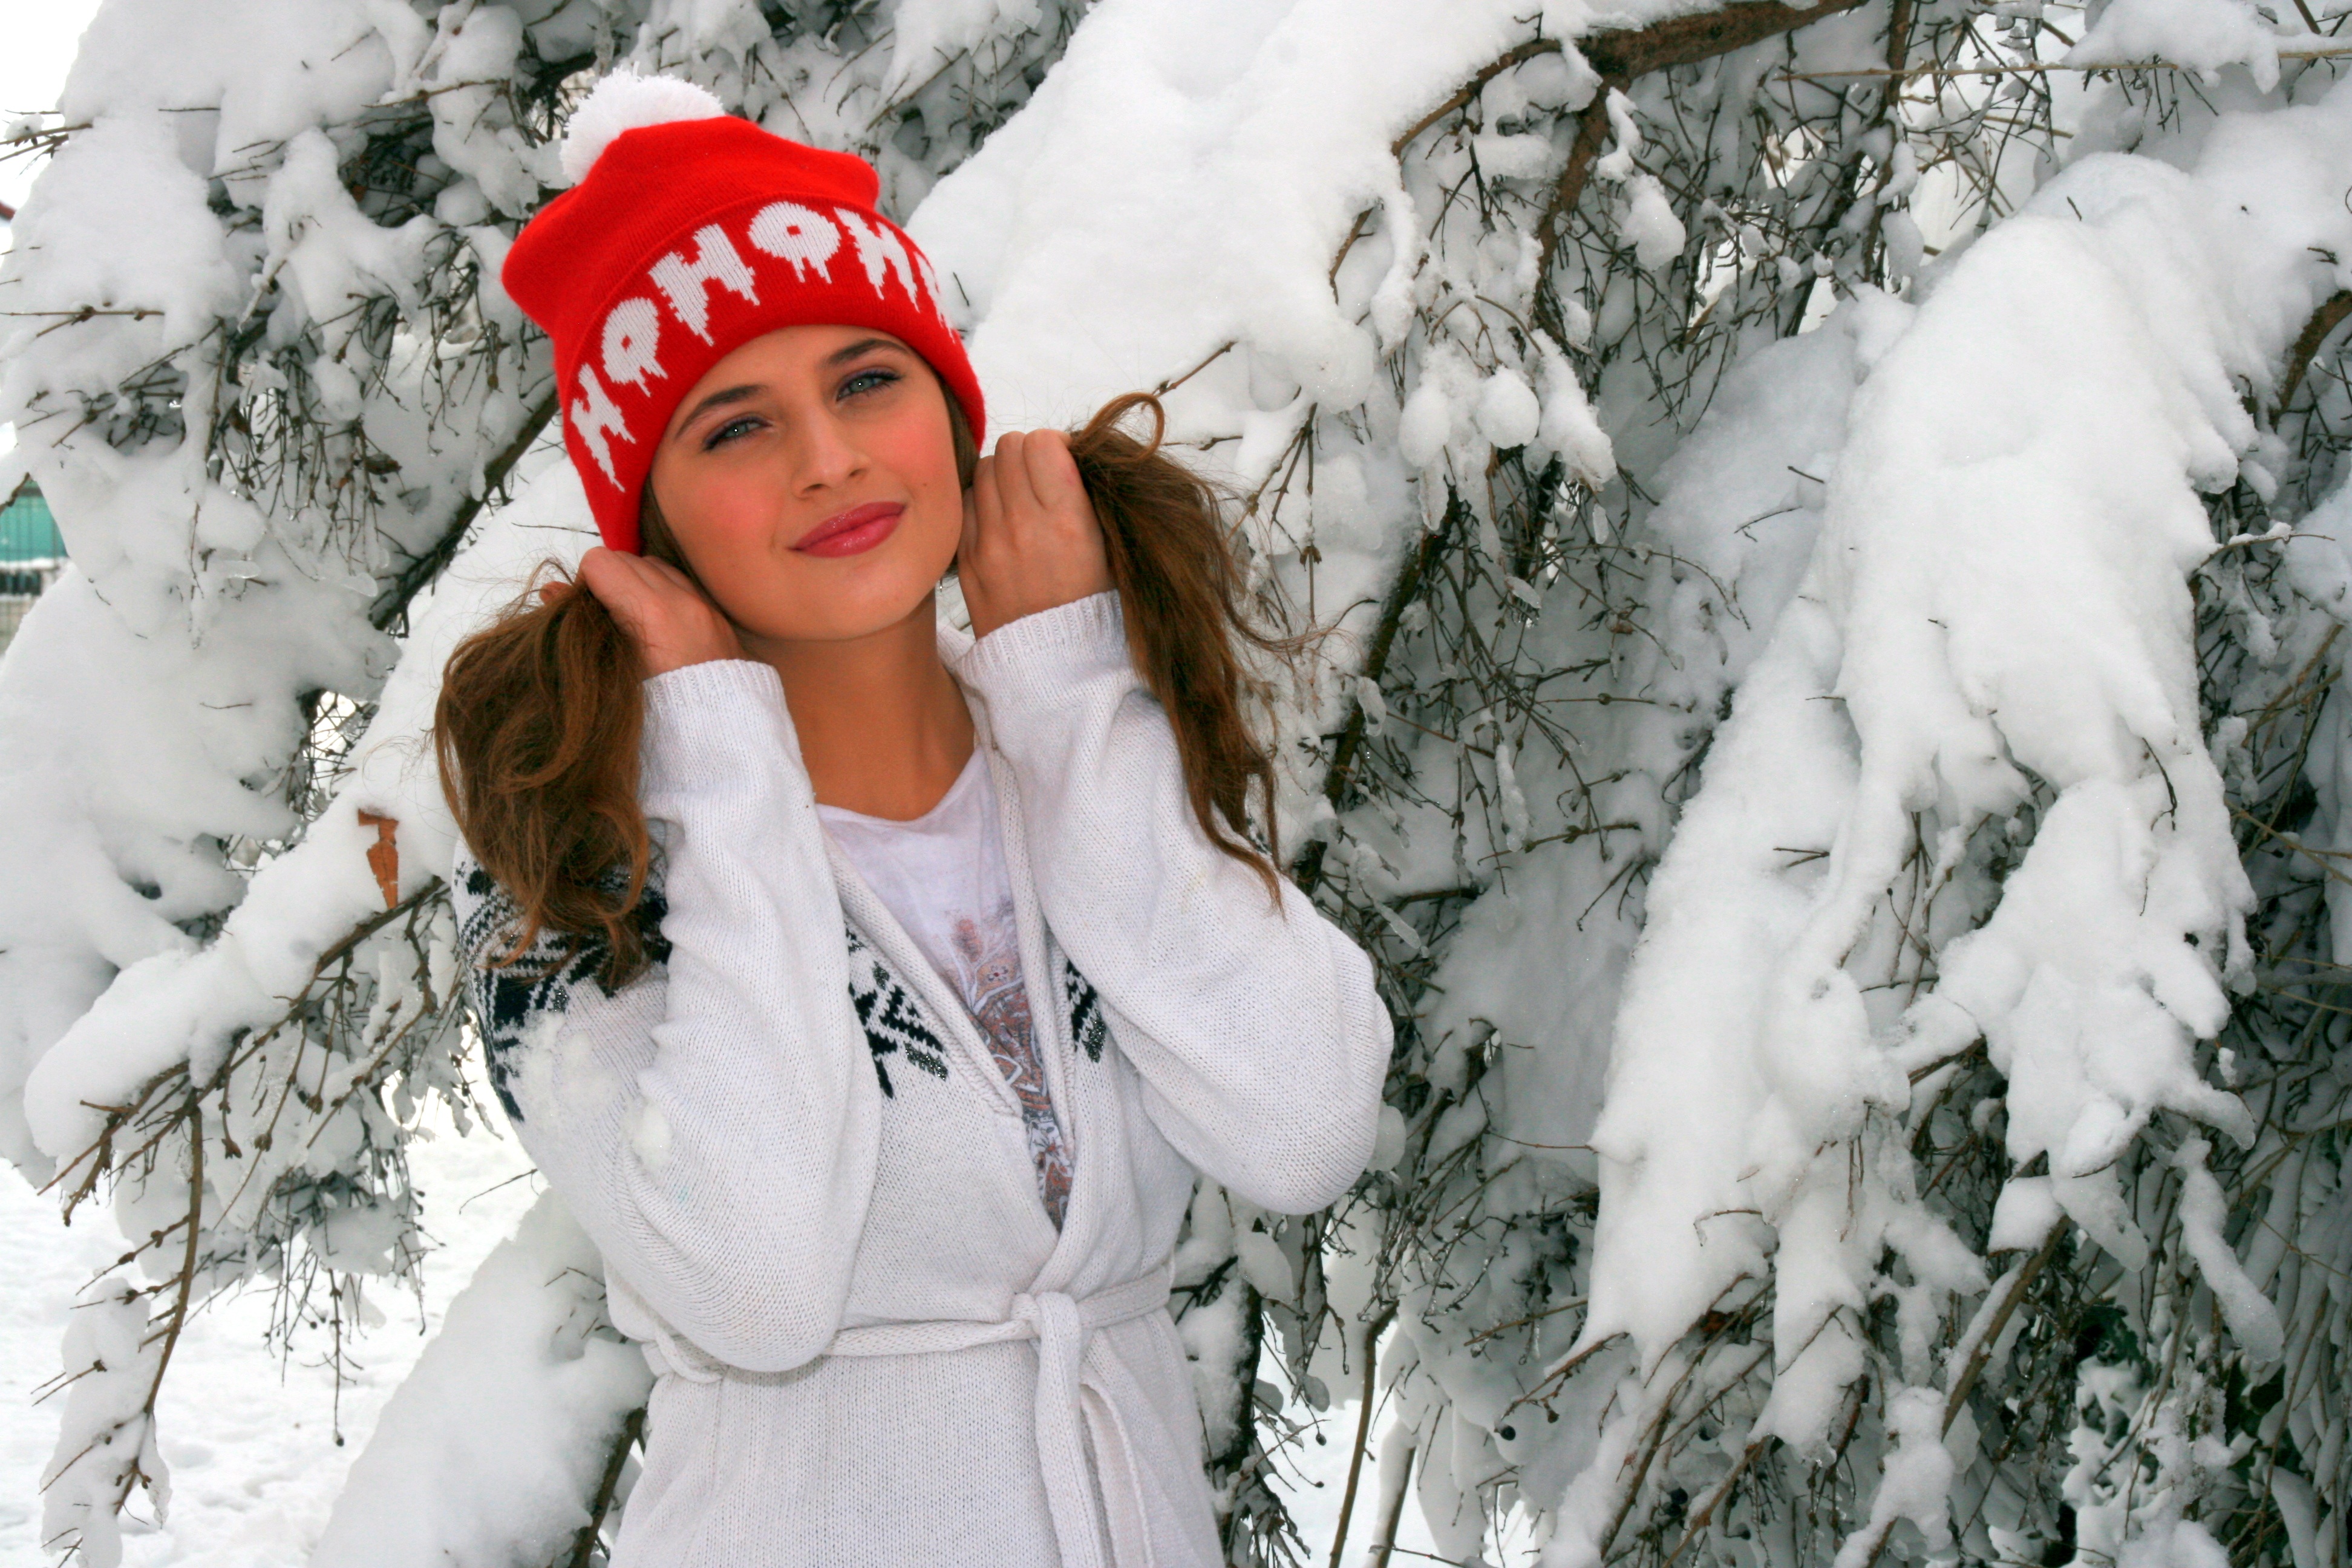
snow, cold, winter, girl, white, portrait, spring, red, weather, hat, season, beauty, freezing, blue eyes, photo shoot